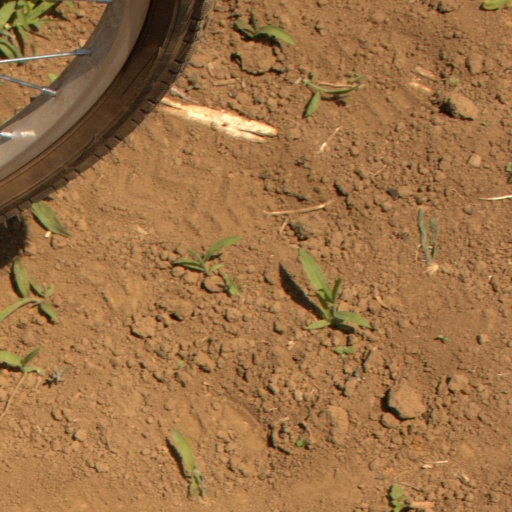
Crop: Jerusalem artichoke